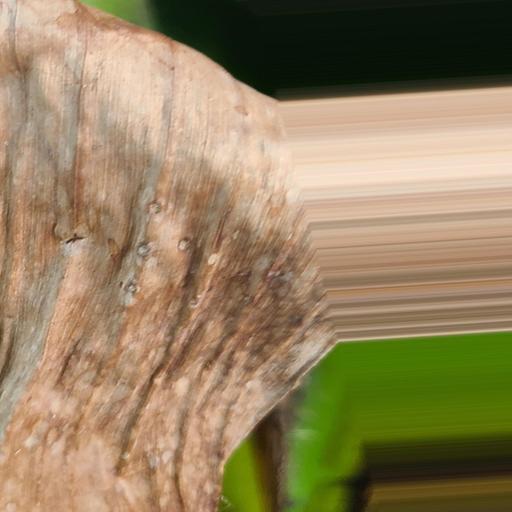
Label: moko_disease